Koh Tao Island caecilian

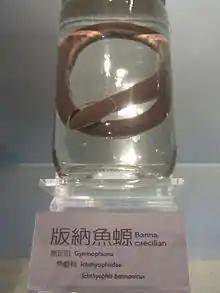
Specimen of Ichthyophis bannanicus in National Museum of Natural Science in Taiwan

The Koh Tao Island caecilian (Ichthyophis kohtaoensis) is a species of amphibian in the family Ichthyophiidae found in Cambodia, Laos, Myanmar, Thailand, and Vietnam. Also known as the Ichthyophis bannanicus, the Banna caecilian, it is also found in southern China.